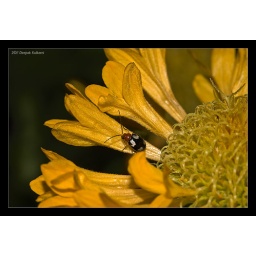
Busy Bug in its own world ...This flower had many mini flowers in a whorl.